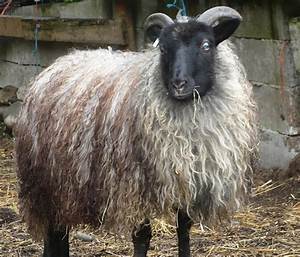
Label: sheep